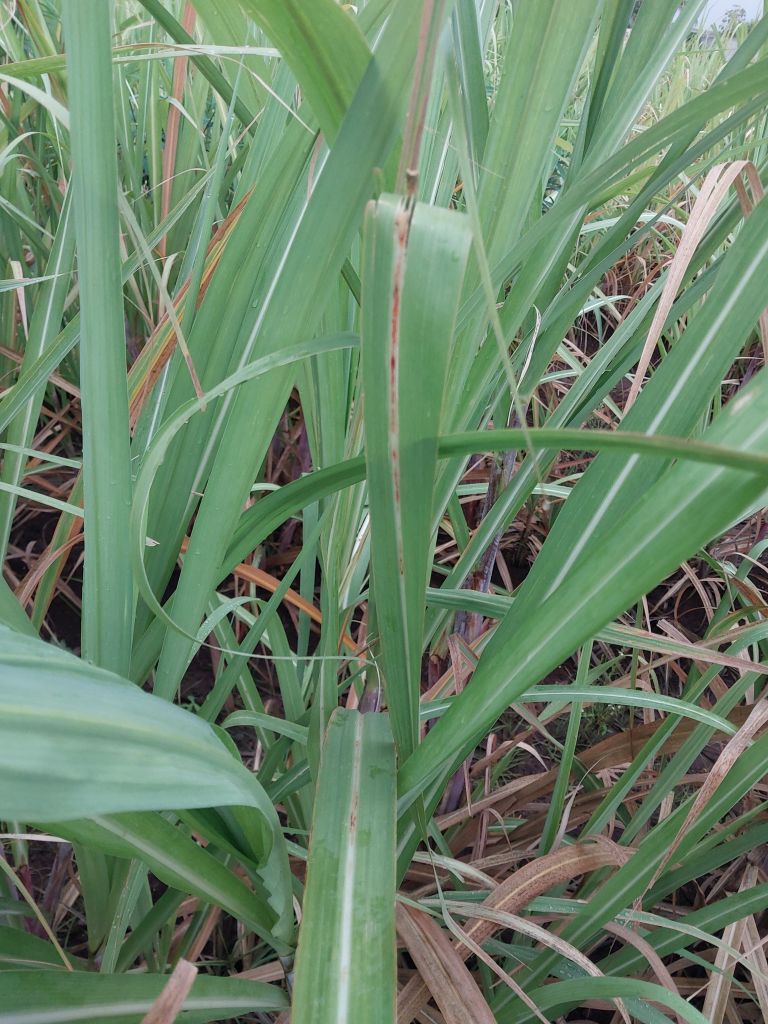
Label: Brown Spot